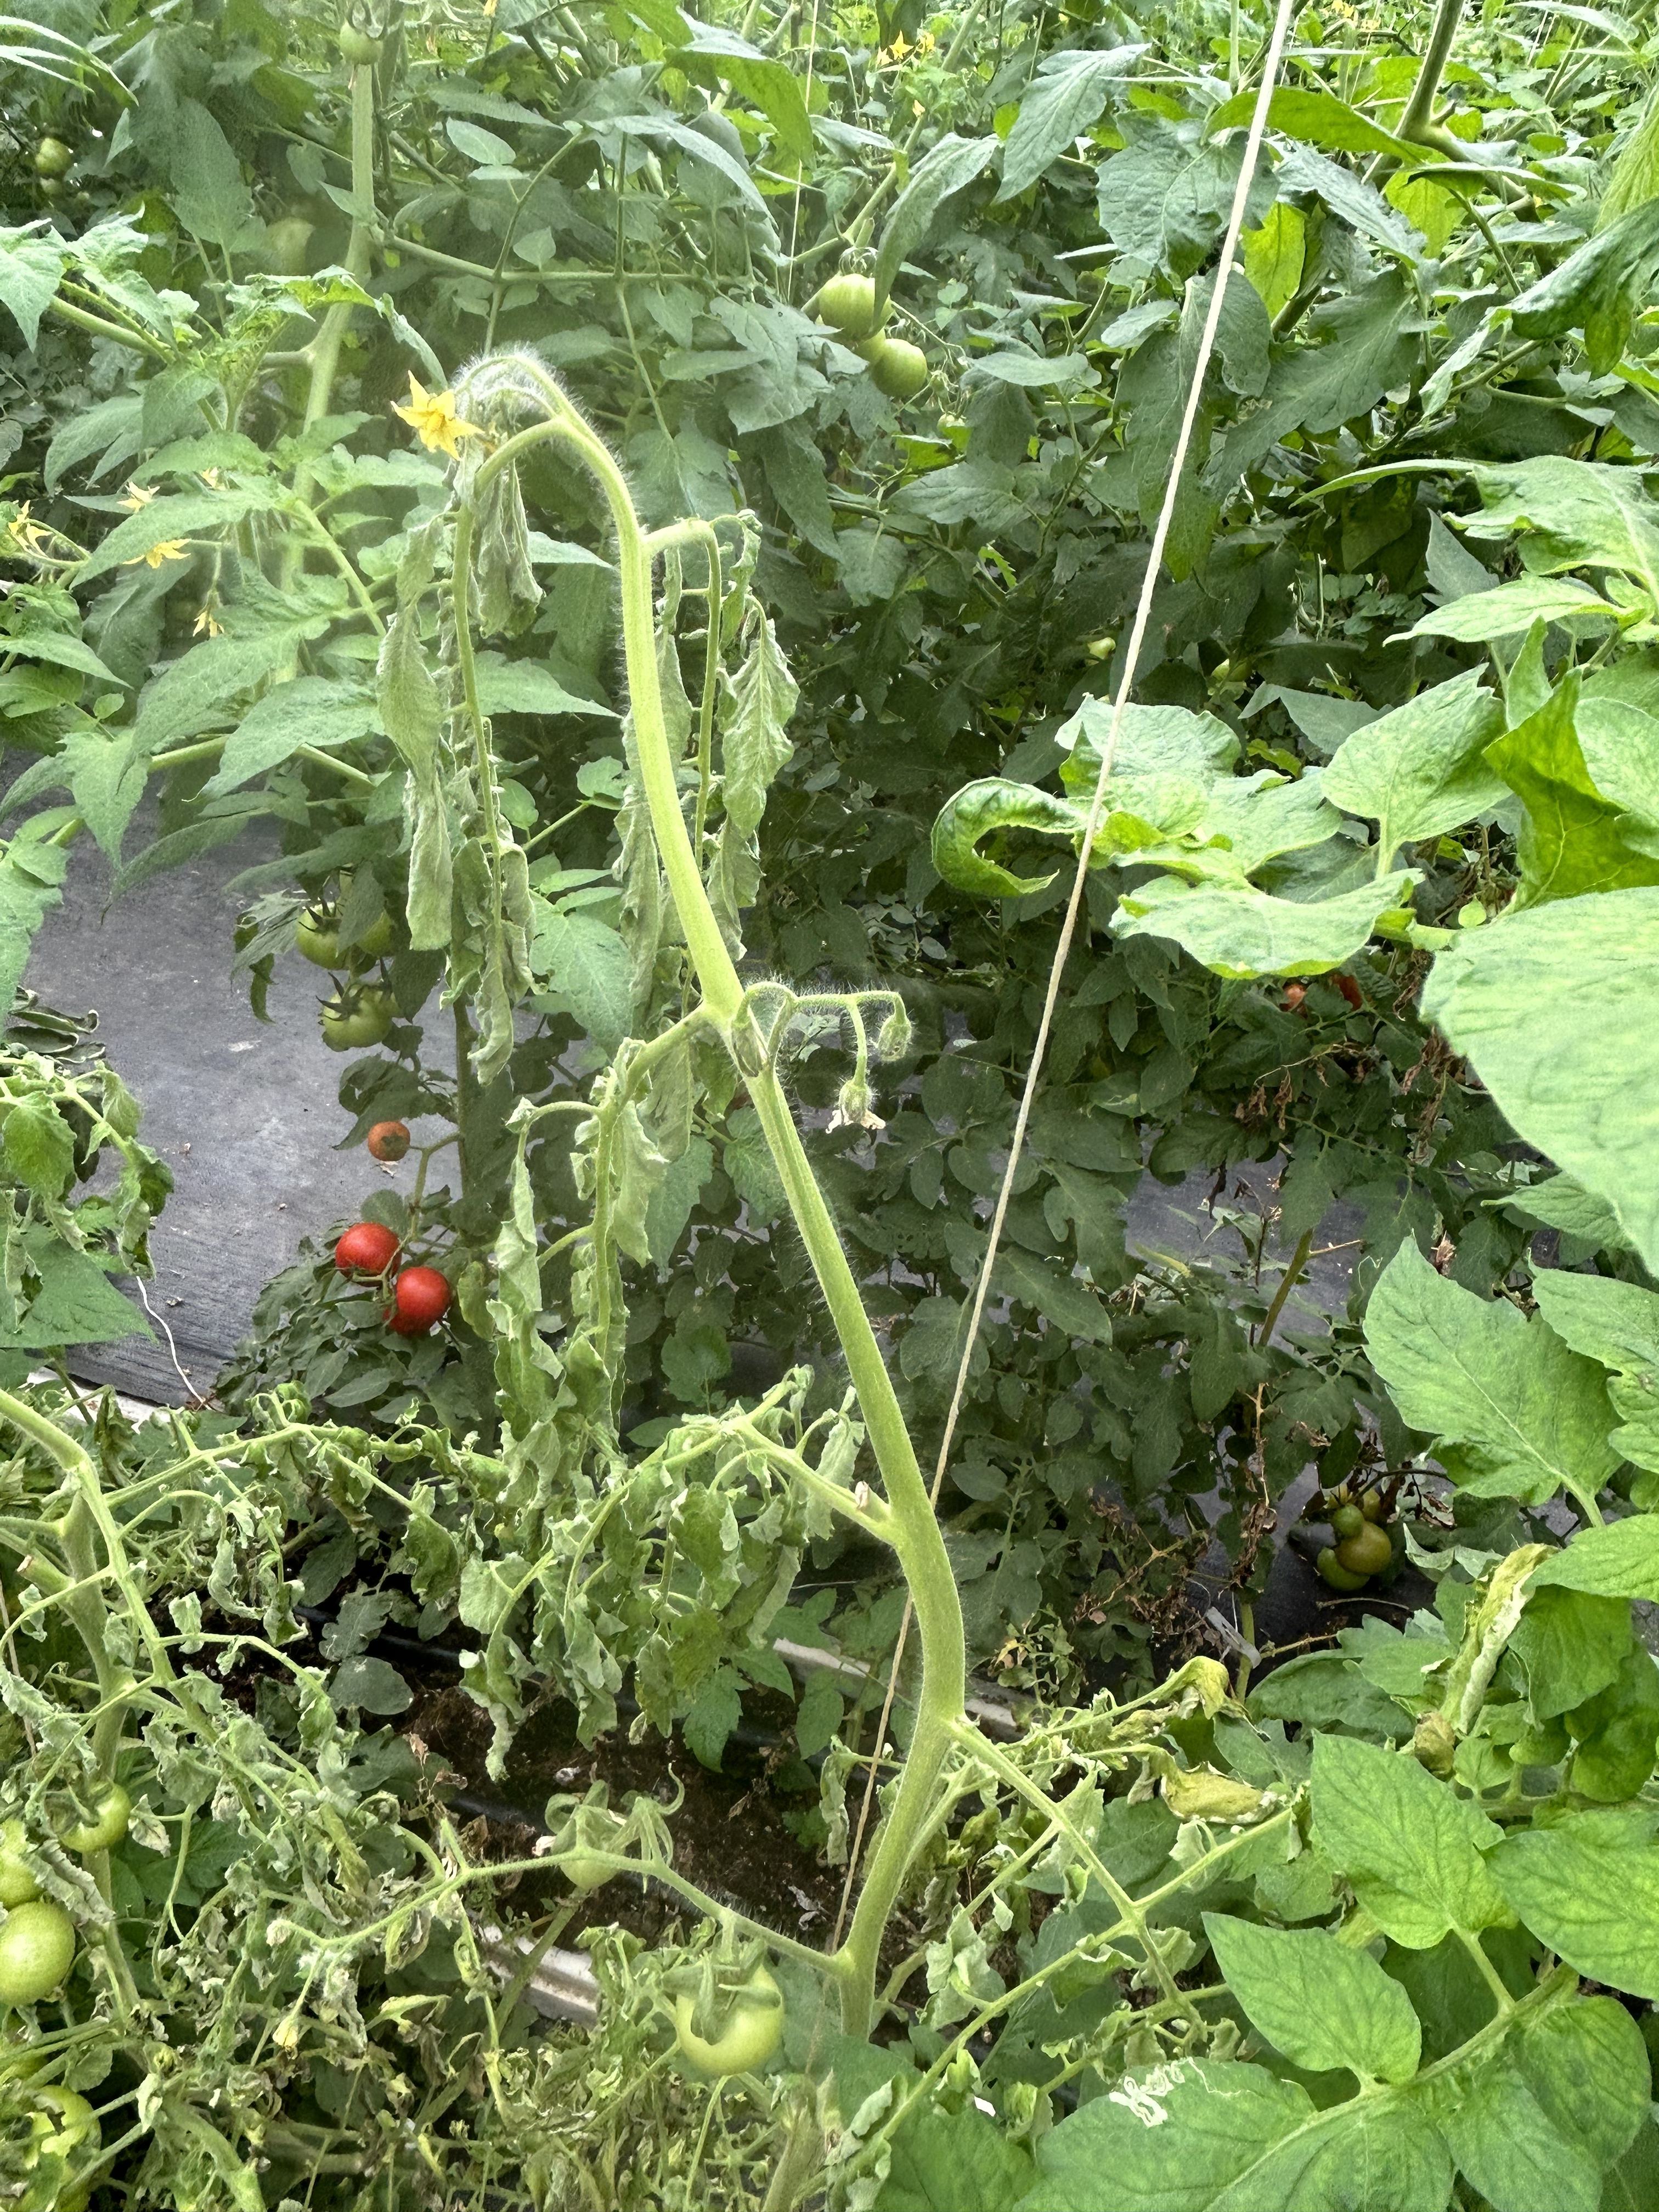
Disease: Wilt